Criticism of the government response to Hurricane Katrina

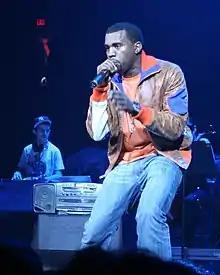
Rapper Kanye West criticized President George W. Bush during "A Concert For Hurricane Relief".

FEMA Director, Michael Brown, was criticized when he stated that he was not aware there were refugees in the Convention Center until September 1, three days after Hurricane Katrina hit, when Brian Williams, of NBC Nightly News, asked Mr. Brown a question about them live on the Nightly News.